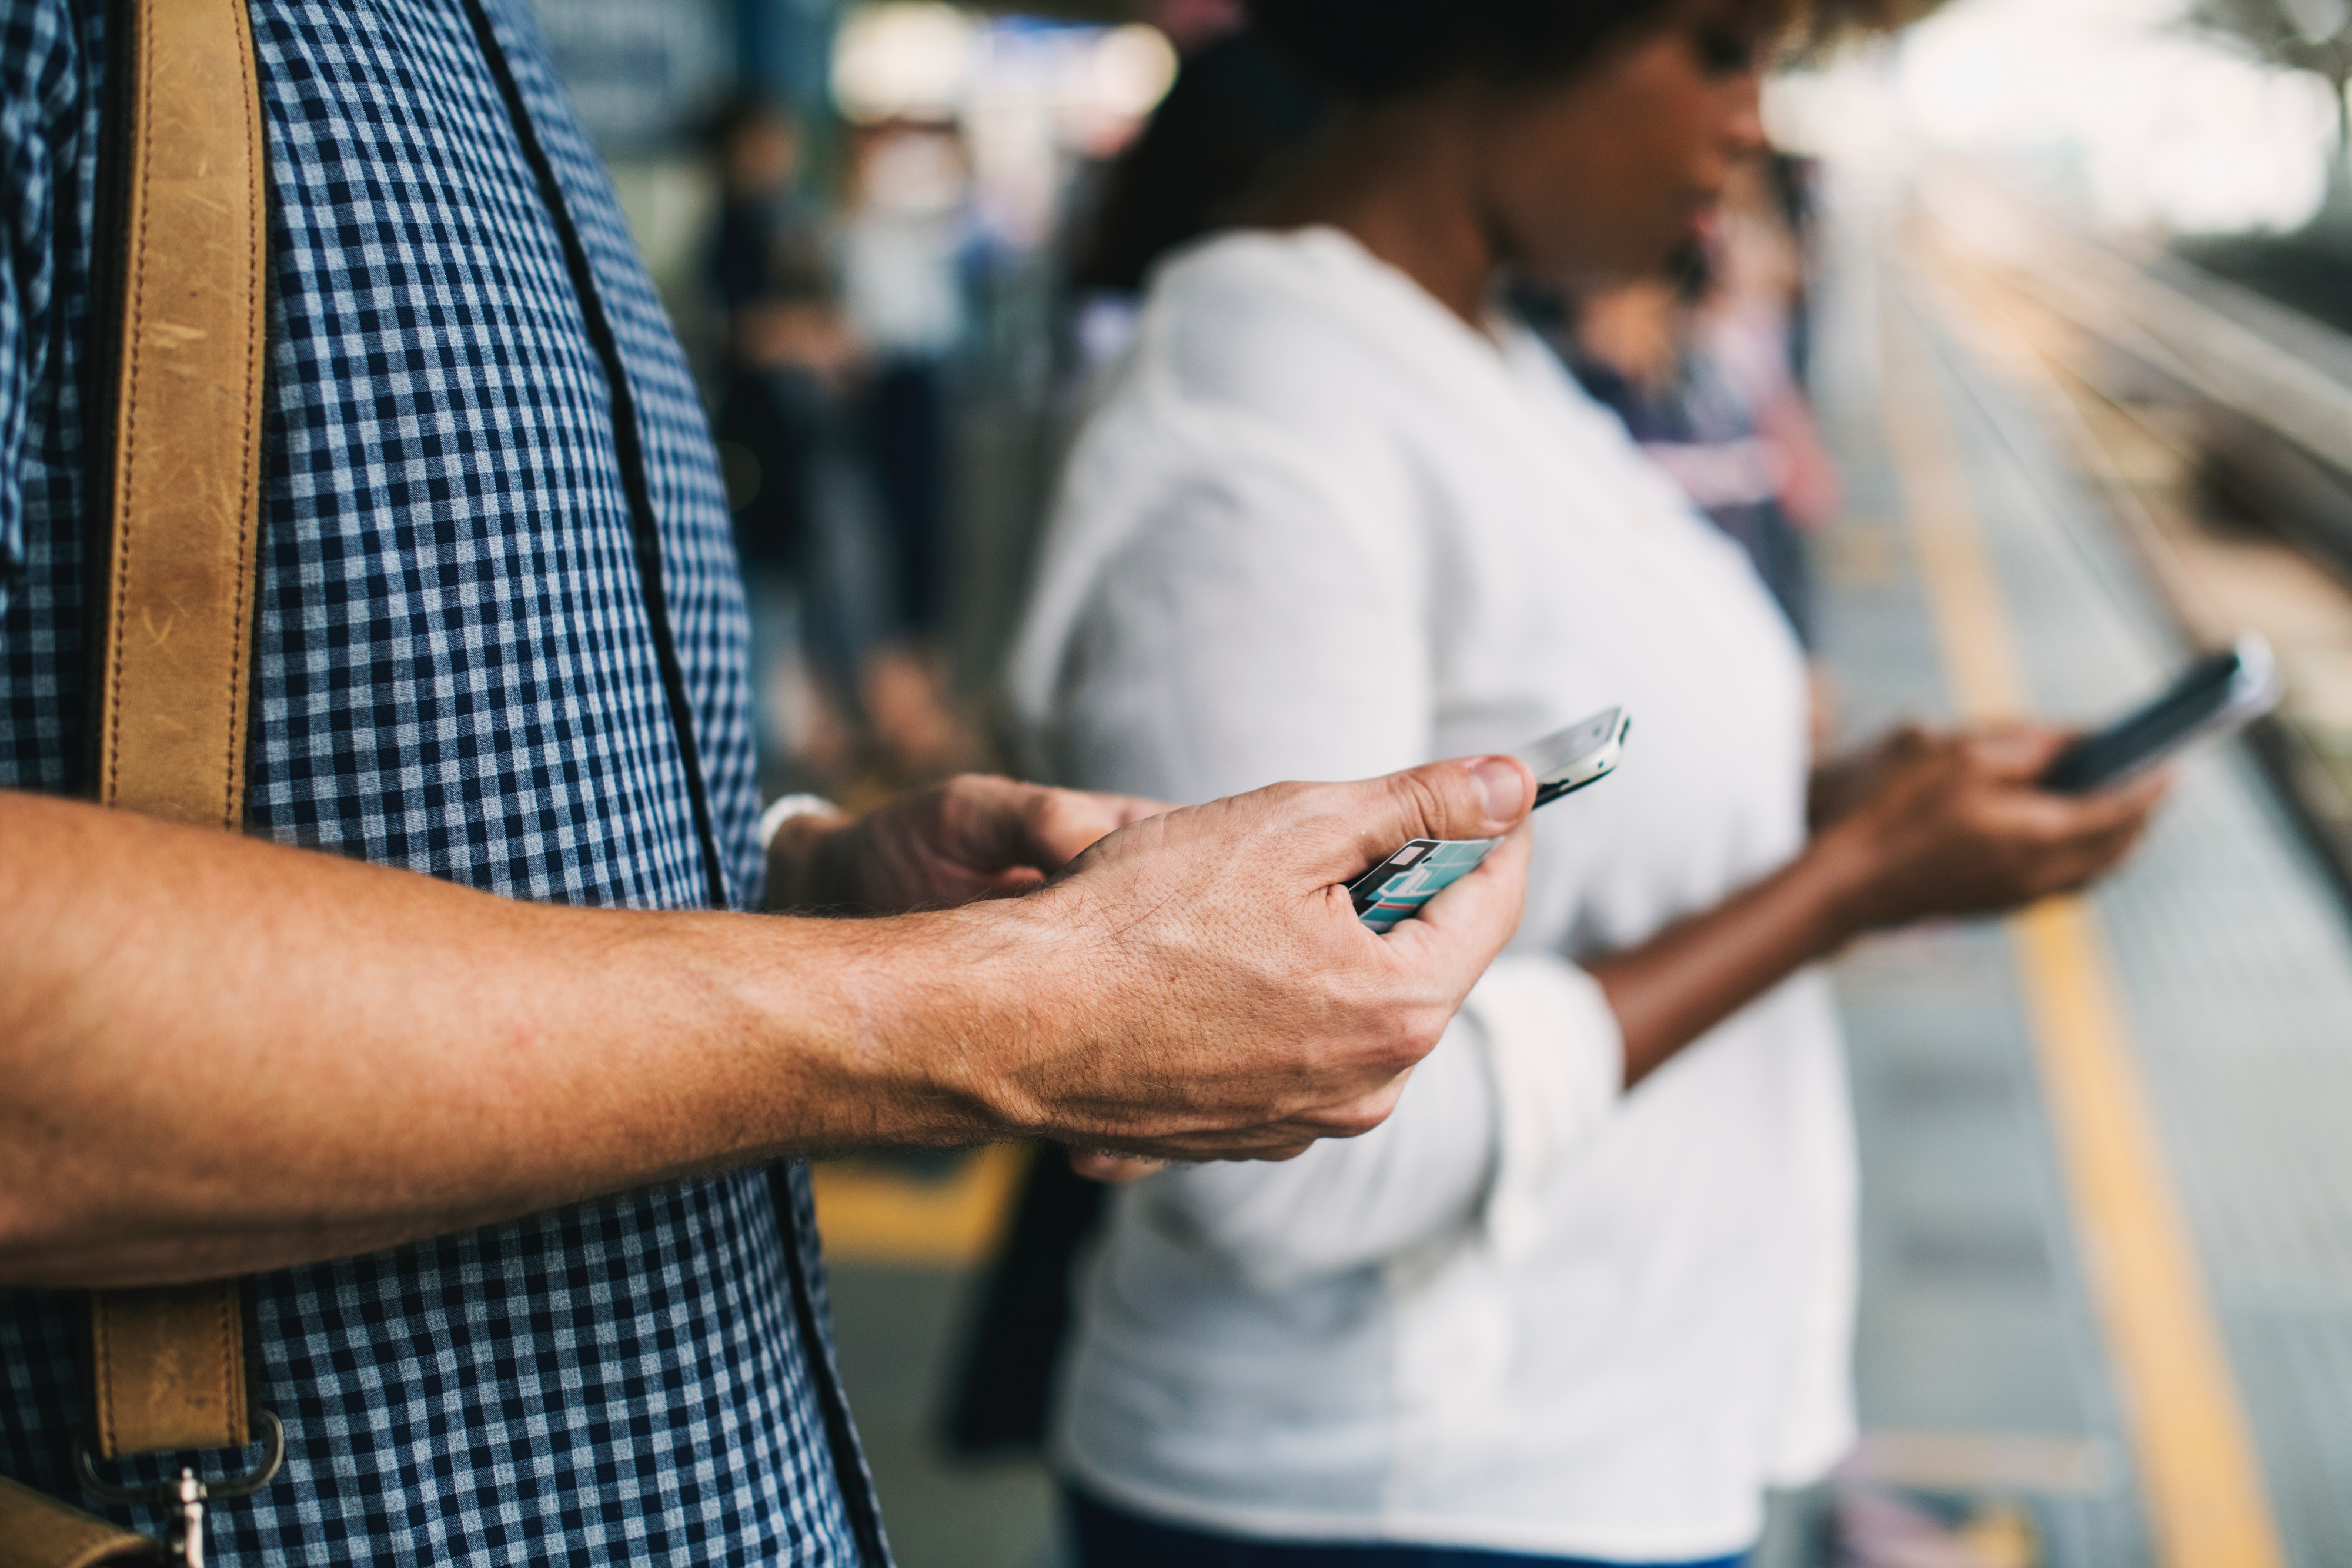
hand, girl